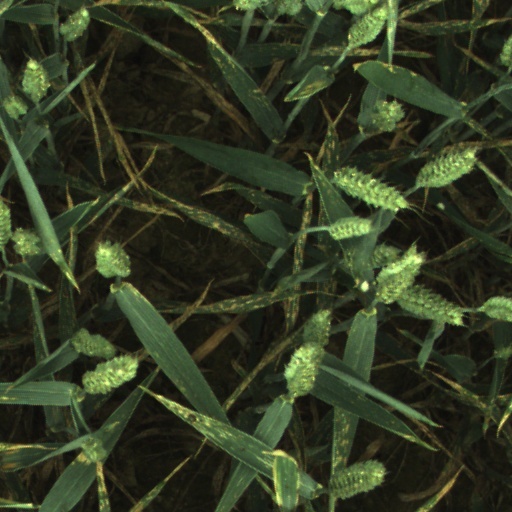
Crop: wheat